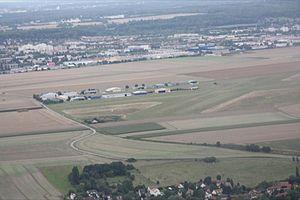
Vue aérienne de l'aérodrome de Chavenay-Villepreux LFPX
L'aérodrome de Chavenay ou aéroport de Chavenay - Villepreux est un aérodrome francilien situé dans le département des Yvelines, dans la plaine de Versailles, à 27 kilomètres à l'ouest de Paris.
Un aérodrome est une surface destinée à être utilisée pour l'arrivée, le départ et les évolutions au sol des aéronefs.